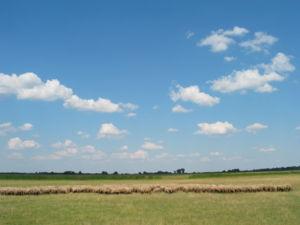
L’Alföld, en allemand Niederland, en slovaque Veľká dunajská kotlina, en roumain Câmpia Tisei, en serbe Panonska nizija et en croate Velika mađarska nizina, est une plaine partagée entre la partie orientale et méridionale de la Hongrie, le sud de la Slovaquie, l'ouest de la Roumanie, le nord de Croatie et de la Serbie, et le sud-ouest de l'oblast de Transcarpatie en Ukraine. La partie hongroise est de loin la plus vaste, et englobe 60 % de ce pays, d'où son nom de grande plaine hongroise.